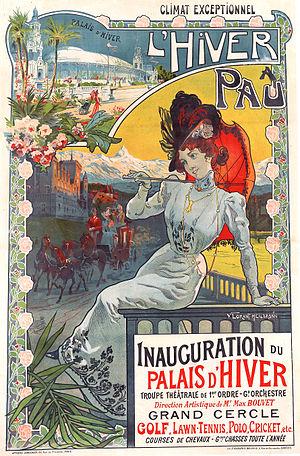
Affiche réalisée pour l'inauguration du Palais d'Hiver de Pau (1900), actuel Palais Beaumont
Le Palais Beaumont est un édifice situé dans la commune de Pau dans le département français des Pyrénées-Atlantiques en région Nouvelle-Aquitaine.
Alexander Taylor est un médecin écossais, installé à Pau en 1837, qui a contribué à la notoriété et au développement de la ville de Pau, en publiant en 1842 un traité vantant les mérites de son climat : De l’influence curative du climat de Pau et des eaux minérales des Pyrénées sur les maladies.
Pau est une commune du sud-ouest de la France, préfecture du département des Pyrénées-Atlantiques en région Nouvelle-Aquitaine.